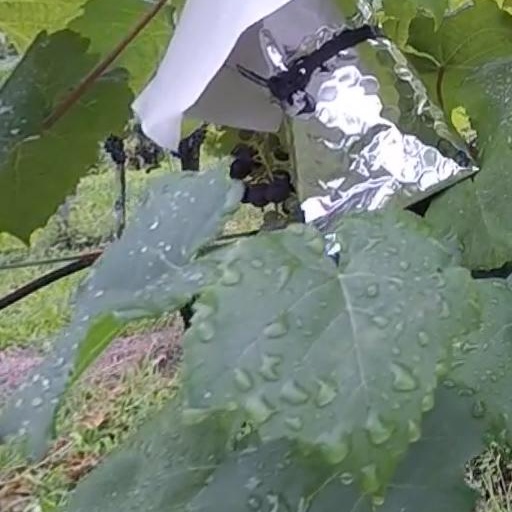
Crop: grape